Georgiy Bobrinsky

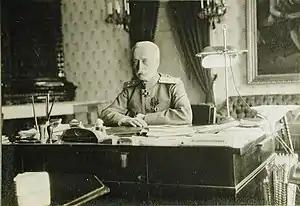
Georgiy Bobrinsky in 1915

Georgiy Aleksandrovich Bobrinsky (1863 – 1928) was a Russian military and government figure, Adjutant general, governor general of the General Government of Galicia and Bukovina.